Tenth Menzies ministry

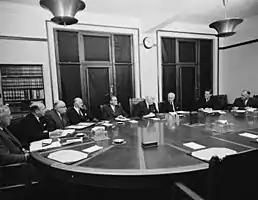
A cabinet meeting of the Tenth Menzies ministry held on 6 December 1965.

The Tenth Menzies ministry (Liberal–Country Coalition) was the 40th ministry of the Government of Australia. It was led by the country's 12th Prime Minister, Sir Robert Menzies. The Tenth Menzies ministry succeeded the Ninth Menzies ministry, which dissolved on 18 December 1963 following the federal election that took place in November. The ministry was replaced by the First Holt ministry on 26 January 1966 following the retirement of Menzies.